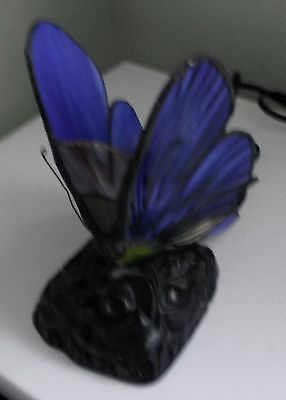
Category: lamp